Baalberge group

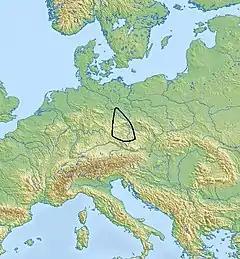
Map of the distribution of the Baalberge group

The Baalberge Group (German: "Baalberger Kultur", also "Baalberge-Kultur") was a late neolithic "culture" in Central Germany and Bohemia between 4000 and 3150 BC. Because of issues with the archaeological use of the term culture it is now often referred to as the Baalberge Ceramic style ("Baalberger Keramikstil"). It is named after its first findspot: on the Schneiderberg at Baalberge, Salzlandkreis, Saxony-Anhalt. The Baalberge group is generally seen as part of the Funnelbeaker culture. In the Middle Elbe/Saale region it is part of Funnelbeaker phase TRB-MES II and III.